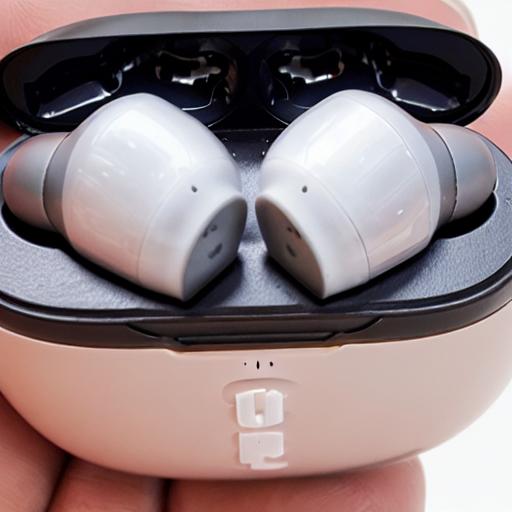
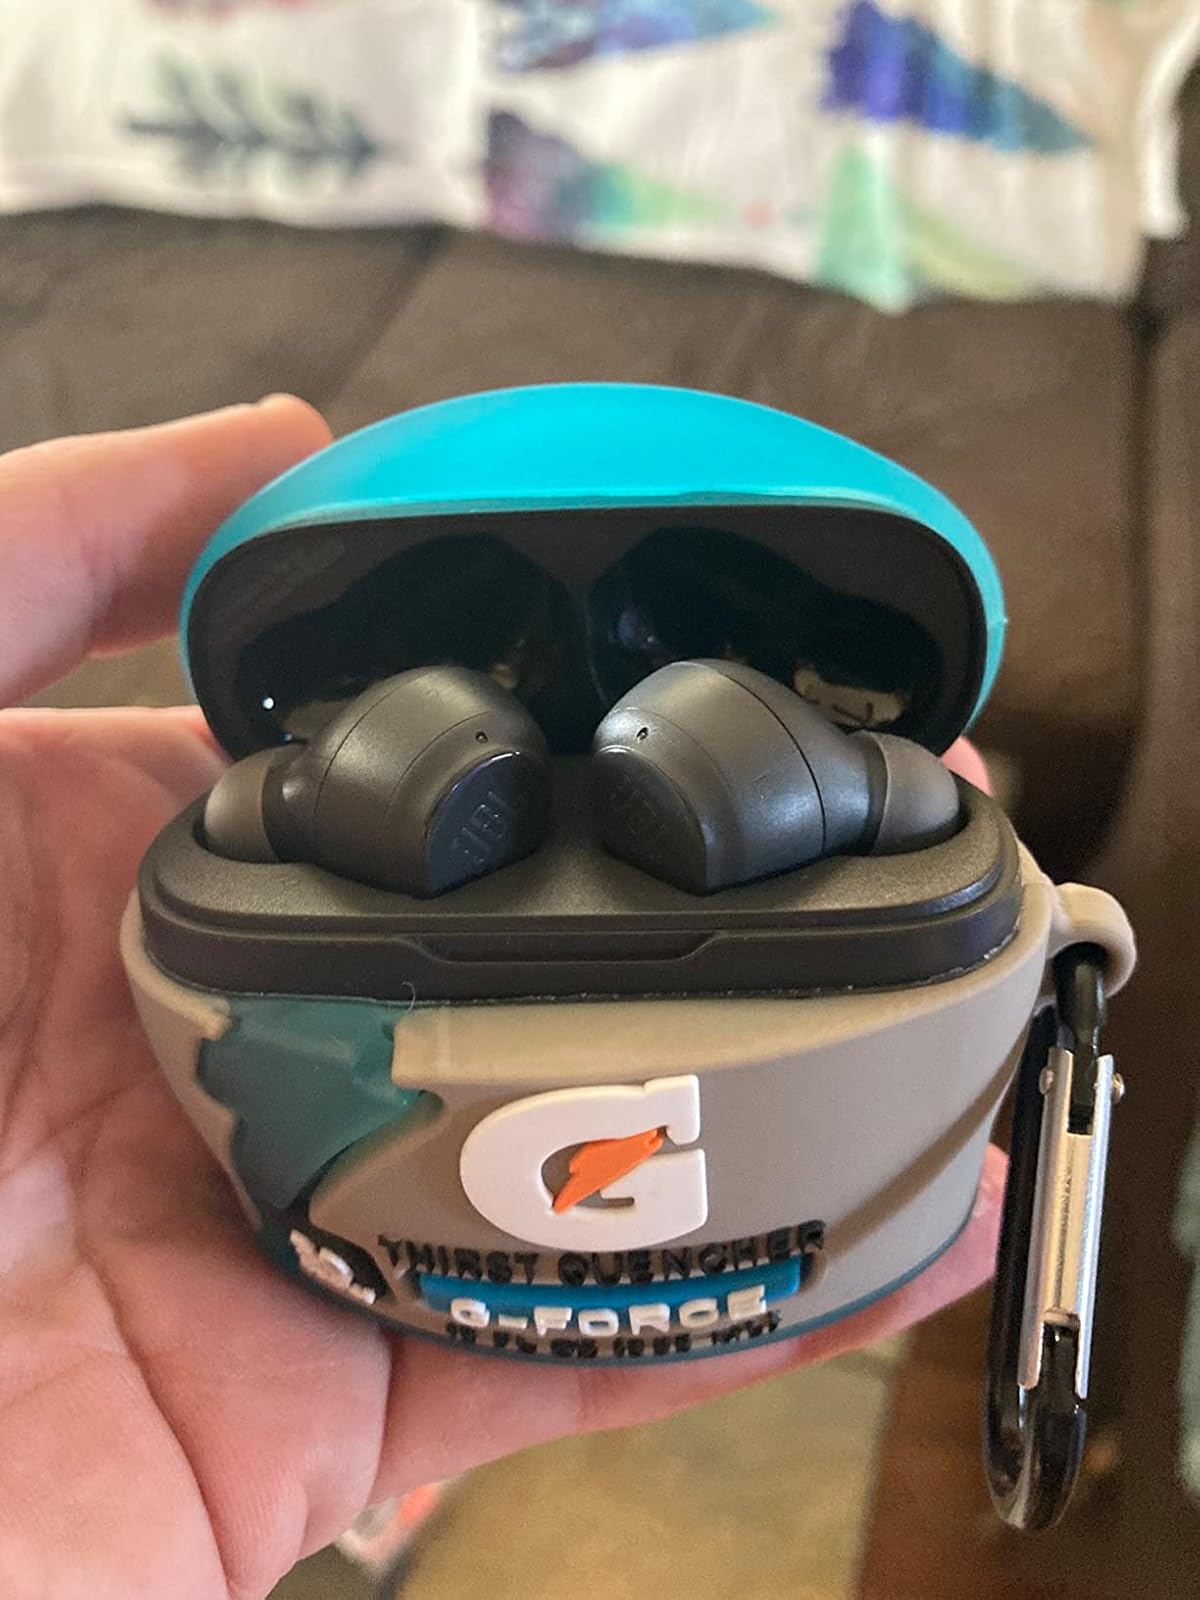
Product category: earbuds
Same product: no